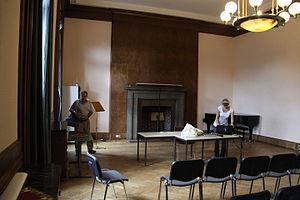
Le Führerbau - que l'on pourrait traduire comme Bâtiment du Führer - a été construit de 1933 à 1937, d'après les plans de l'architecte Paul Ludwig Troost, dans le quartier Maxvorstadt, à Munich.